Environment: real
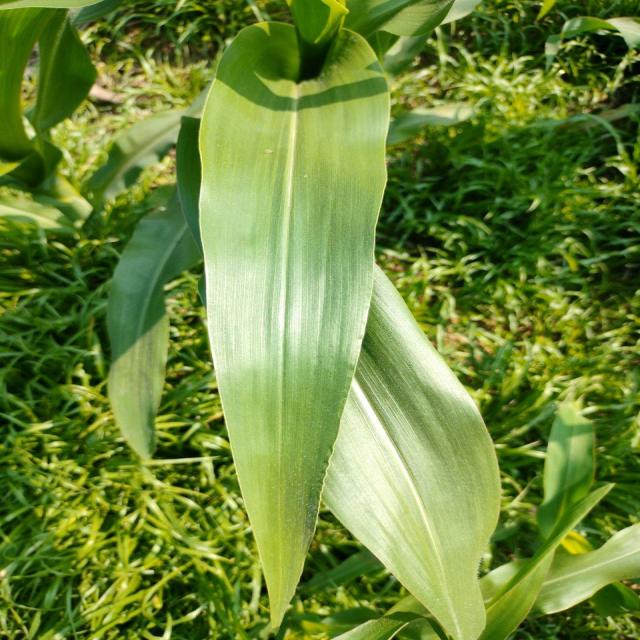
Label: healthy